Sigma war games

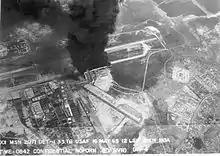
A fire at Bien Hoa airbase. Sigma predicted that a counter to increased U.S. air power would be the bombardment of airfields.

Sigma I-64 began on an imaginary 15 June 1964 with the capture of an American pilot. As Deputy Secretary of State Seymour Weiss critiqued Sigma I-64: "The eventual capture of a US airman is a high probability and would give 'hard' evidence of US involvement." Coincidentally, in reality it turned out that U.S. Navy pilot Charles Frederick Klusmann was actually shot down and captured in the Kingdom of Laos on 6 June 1964.